Paul G. Allen School of Computer Science and Engineering

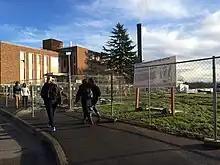
Bill & Melinda Gates Center construction site after removal of decommissioned nuclear reactor at More Hall Annex

Funding was secured through a combination of $41.5 million in public funds and $68.5 million in private donations, mostly from Microsoft, Amazon, and Google, totaling $110 million. Although Bill & Melinda Gates did not donate any money themselves, a group including Microsoft and 13 couples who called themselves "friends of Bill & Melinda Gates" succeeded in naming the building after the couple.